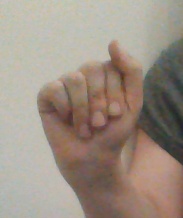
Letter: saad